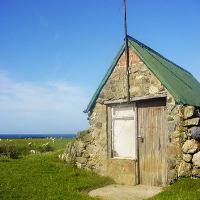
Weather: sun or clear